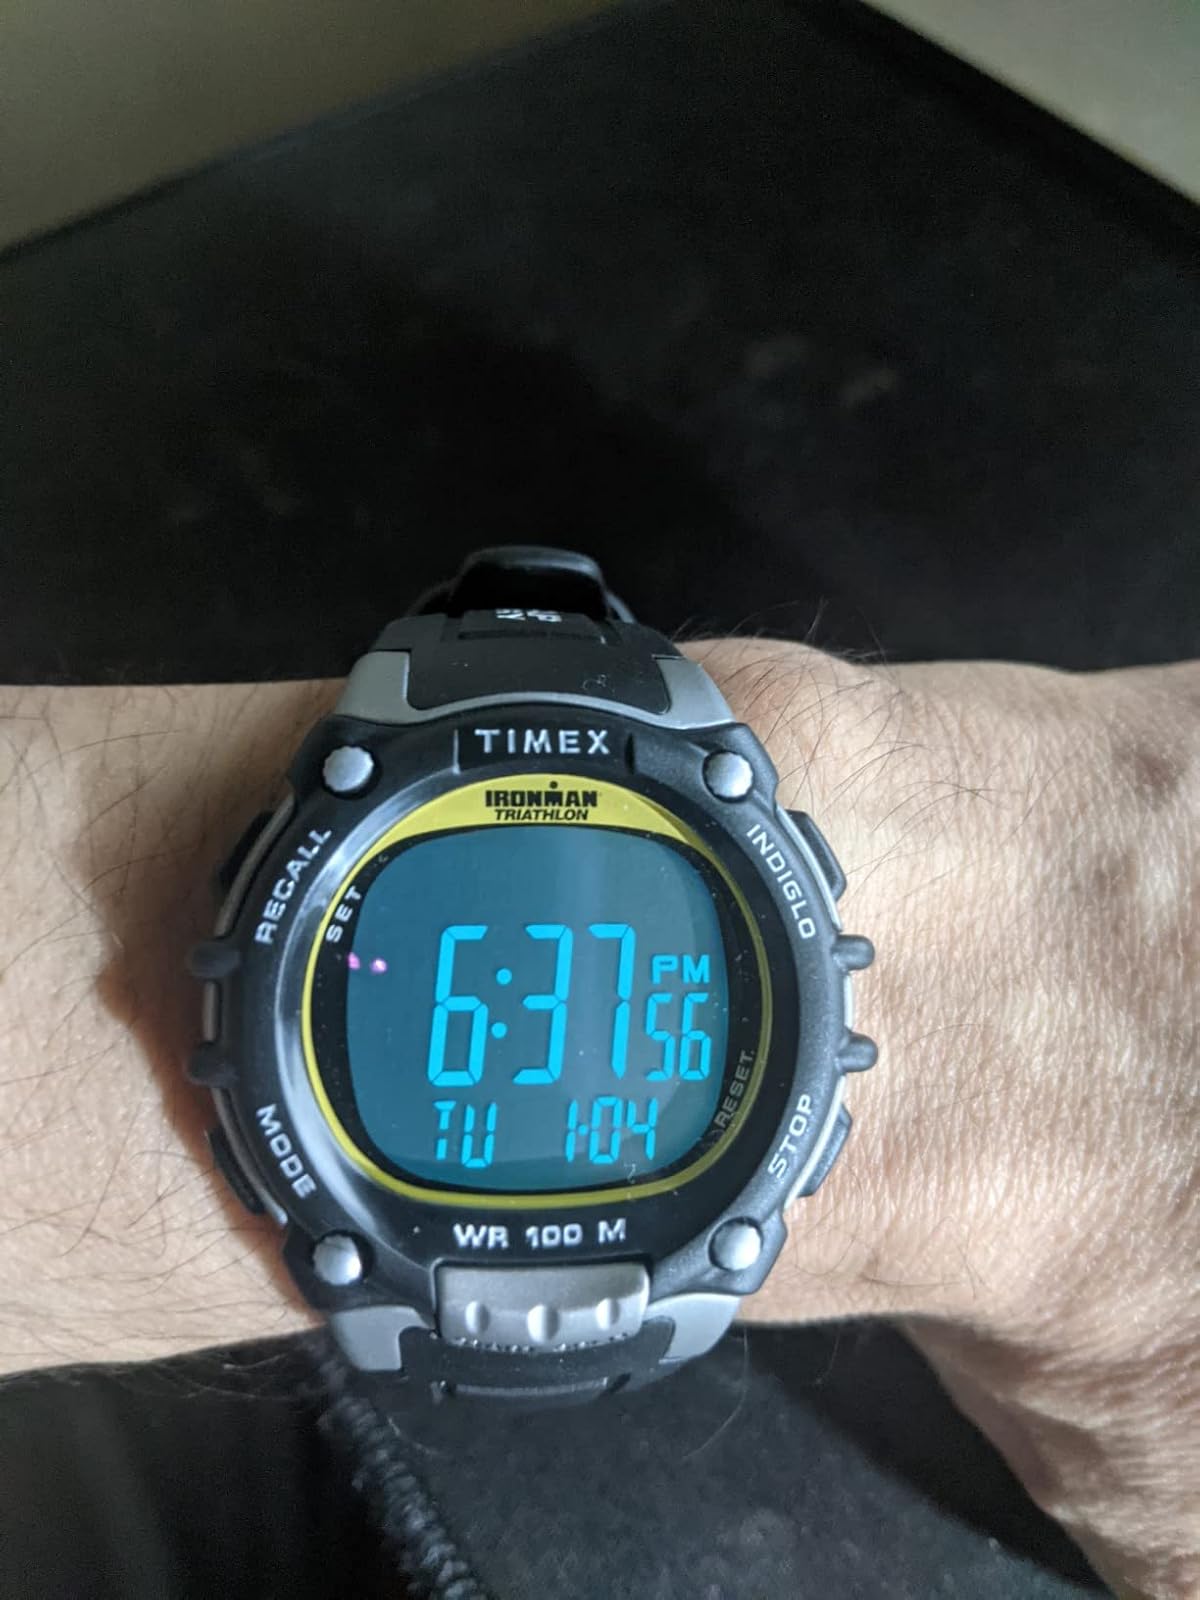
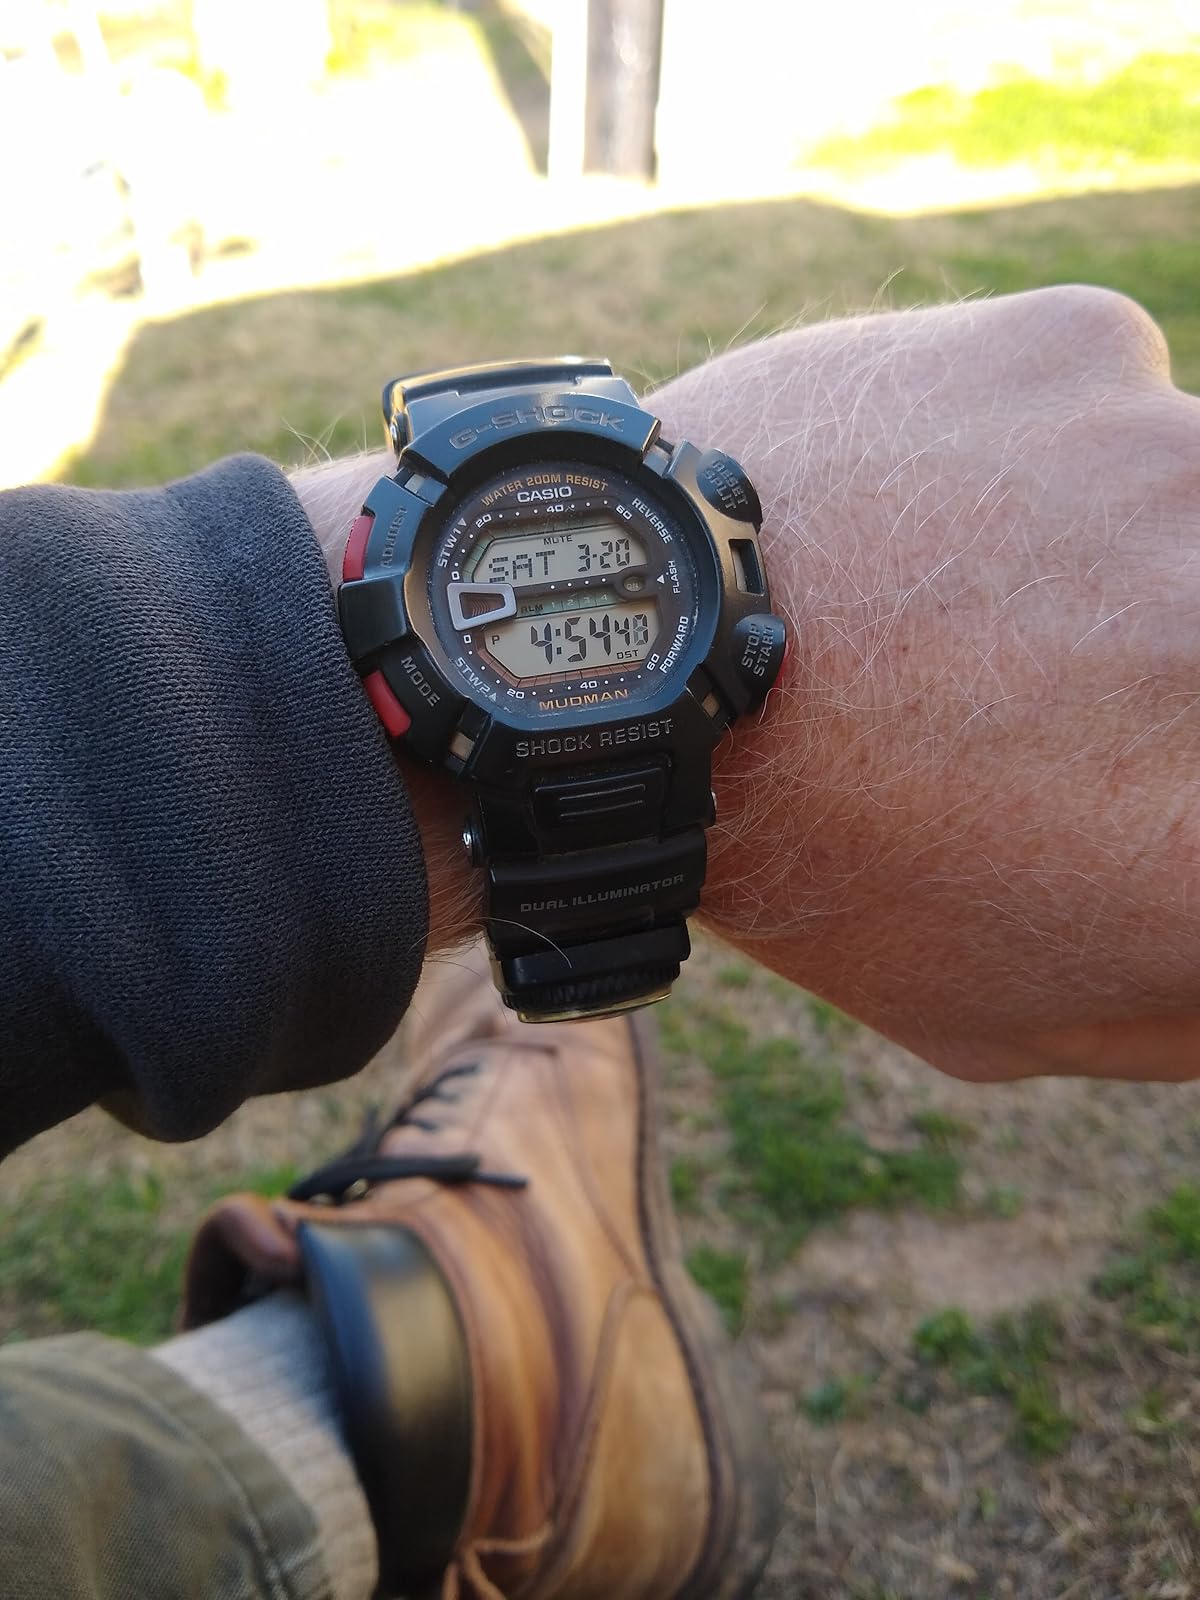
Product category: accessories_watch
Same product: no